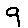
Label: 9